Resist (Within Temptation album)

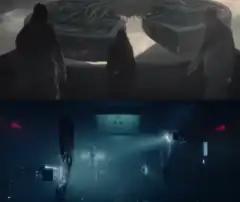
The videos for "The Reckoning" and "Raise Your Banner" pictured above and below, respectively, feature science fiction themes. The band invested in them as radio stations weren't a reliable way of promoting heavy music.

The album was produced by the band's long-time producer Daniel Gibson and recorded at Wisseloord Studios and ICP Recording Studios. Mathijs Tieken also contributed as additional producer. For the writing and musical composition process, the band approached the songs on different ways. Den Adel focused on giving the songs "atmosphere" with Gibson, as she thought it would allow the songs to evolve naturally when you can go from the bigger picture to the smaller ones, like the choruses. On the other hand, Robert Westerholt focused on writing the choruses first and then progressing to the whole song.